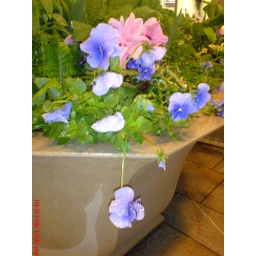
Beautiful flowers taken at the Stanford Shopping Centre at nighttime but these ones were under a lamp post.